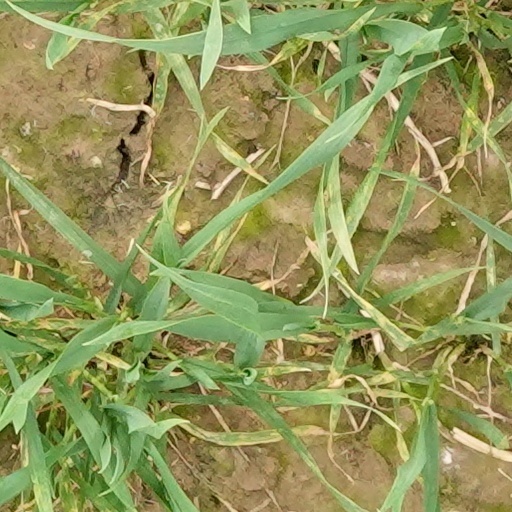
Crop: wheat